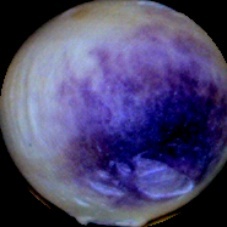
Label: Spotted